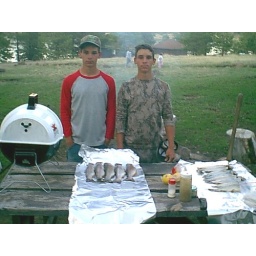
My boys in Camp with fish they caught